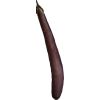
Label: eggplant_long